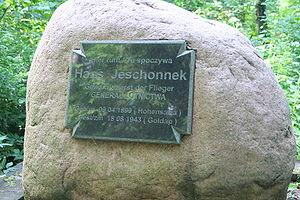
Tombe du Generaloberst Hans Jeschonnek, dans l'ex-camp Robinson, à proximité de la ville de Gołdap en Mazurie, sur les bords du lac Gołdap.
Hans Jeschonnek est un Generaloberst allemand, né le 9 avril 1899 à Hohensalza et mort le 18 août 1943 au Lager Robinson.